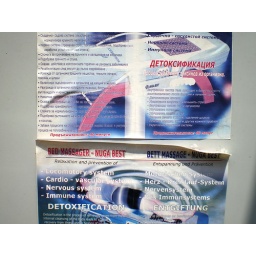
street signs in Bulgaria